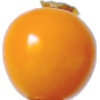
Label: Physalis 1